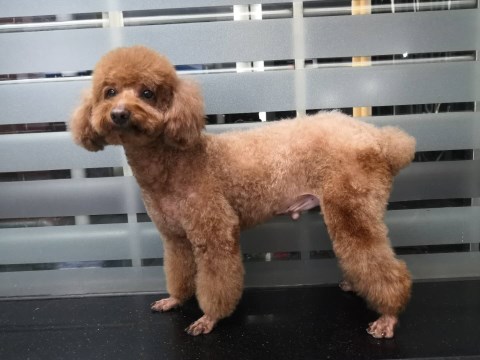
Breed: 7449-n000128-teddy